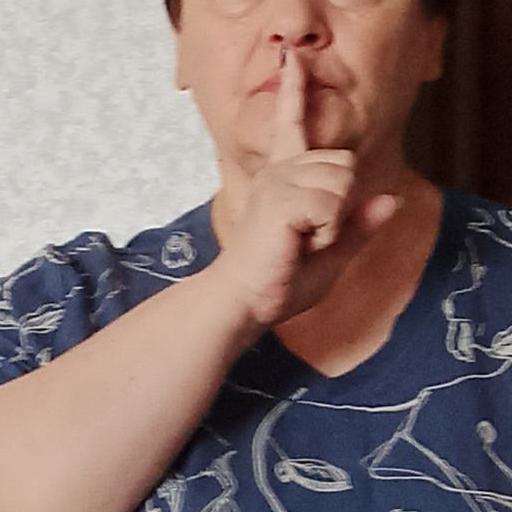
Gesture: mute